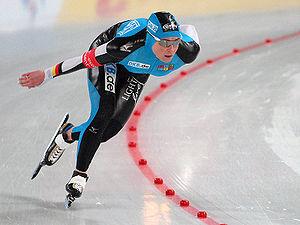
Le tableau des médailles des Jeux olympiques d'hiver de 1998 est le classement des nations par nombre de médailles d'or gagnées aux Jeux olympiques d'hiver de 1998, officiellement connus sous le nom de XVIIIᵉˢ Jeux olympiques d’hiver, qui se sont déroulés du 7 au 22 février 1998 à Nagano, au Japon. 2176 athlètes de 72 nations différentes ont participé à ces Jeux, lors de 68 compétitions sur sept sports.